Pecan pie

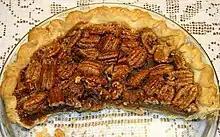
Half of a pecan pie

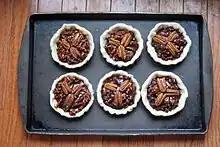
Chocolate pecan tarts prior to baking

Pecan pie is often mentioned in American literature (and television) and is associated with Thanksgiving, Christmas, and other special occasions; for example: